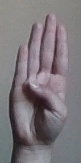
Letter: kaaf